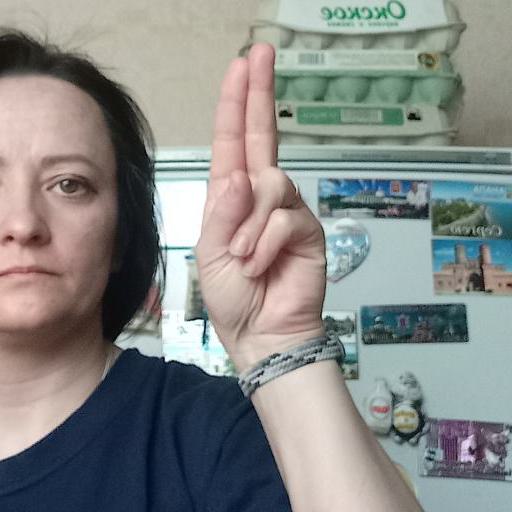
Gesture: two_up